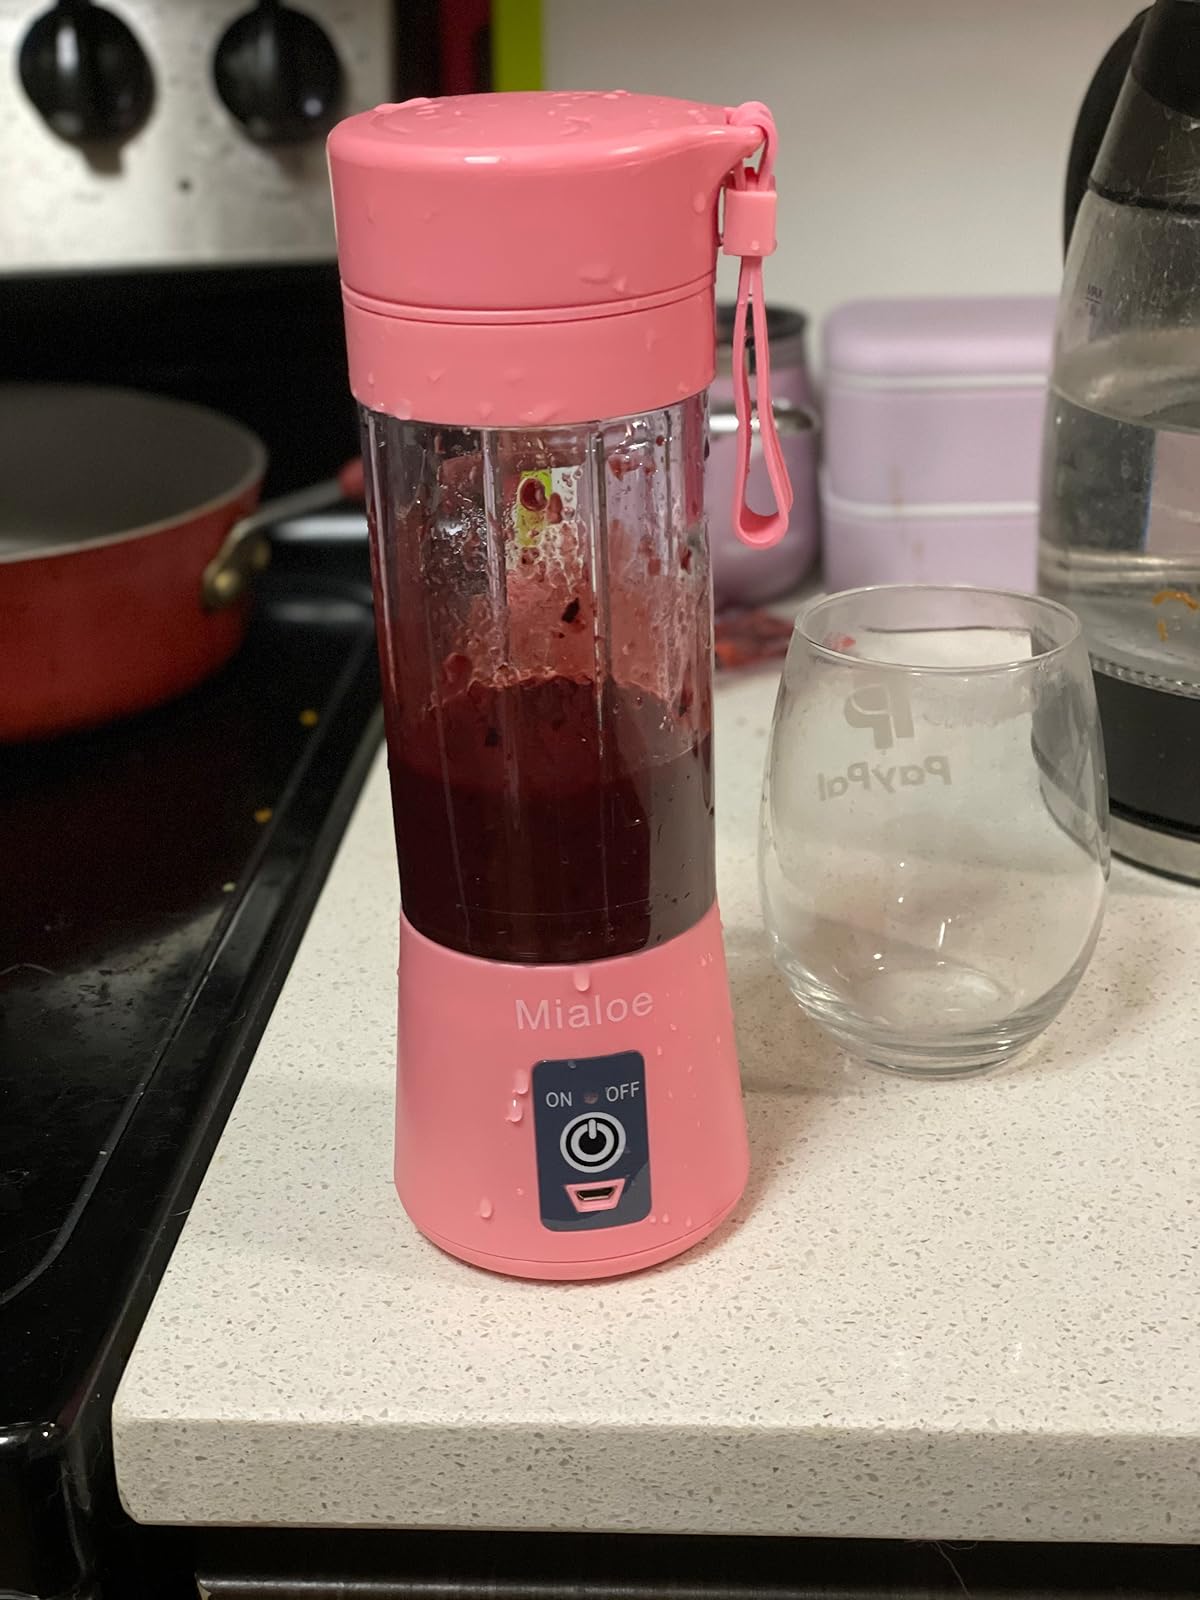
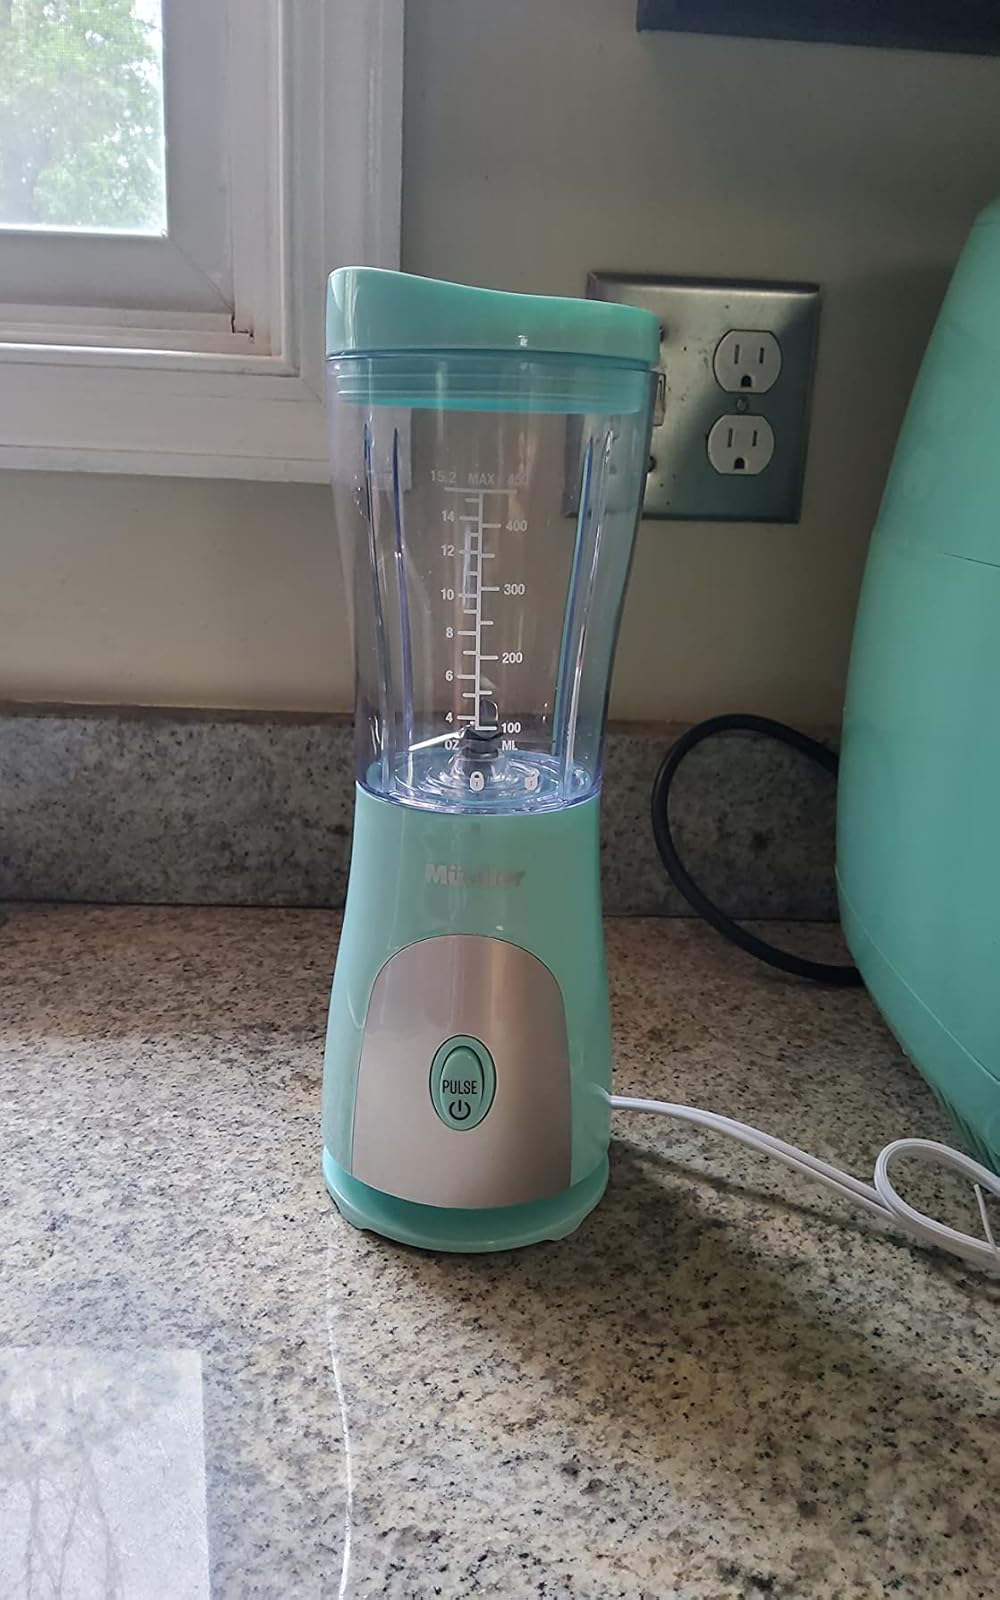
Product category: items_blender
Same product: no